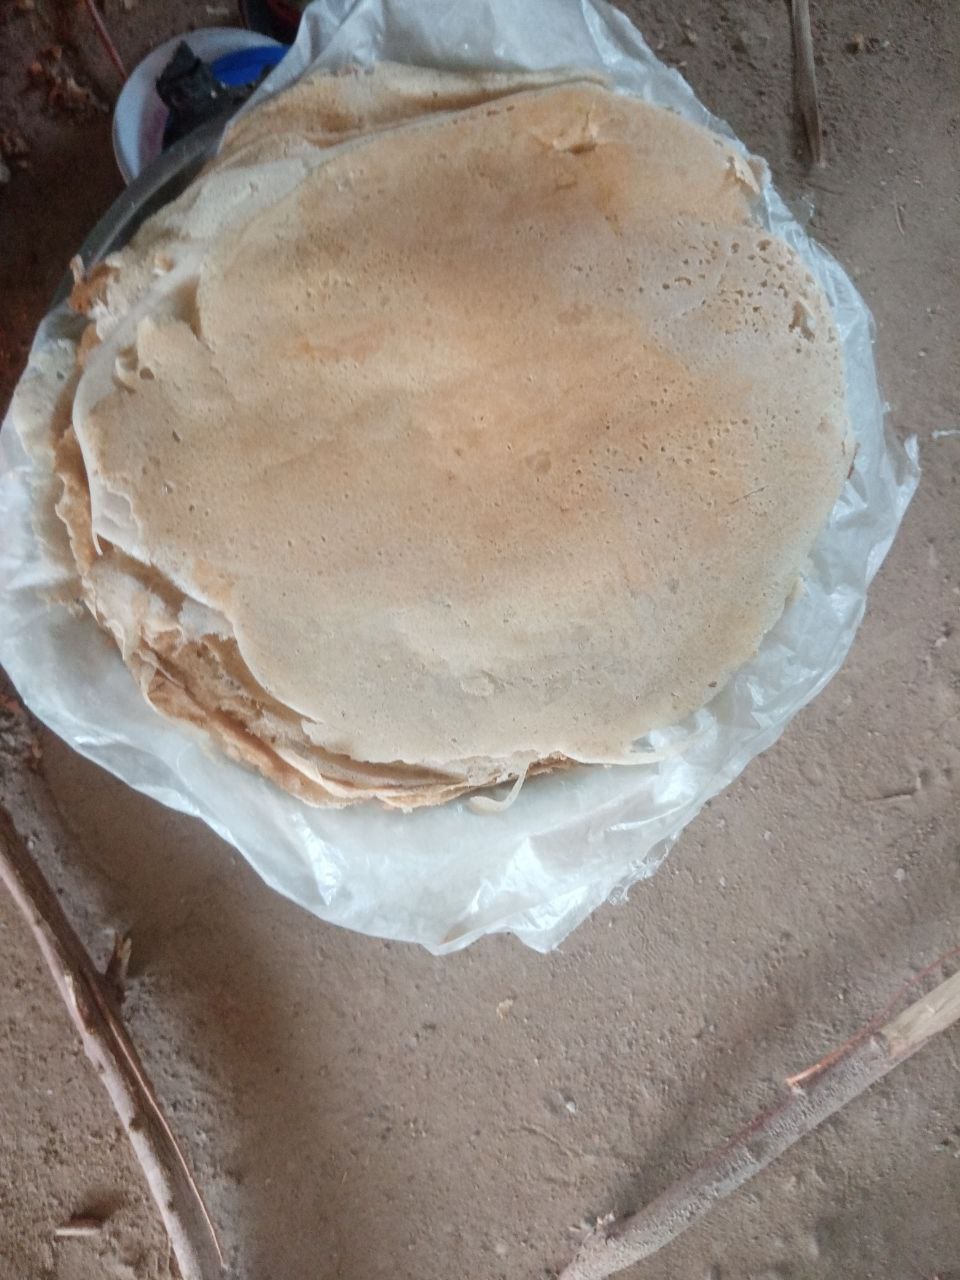
الوصف بالفصحى: رقائق (الكسرة) السودانية التقليدية بعد نضجها، حيث تظهر مرتبة فوق بعضها البعض (طرقات) وجاهزة للتقديم
الوصف بالعامية السودانية: طرقات كسرة بعد العواسة
التصنيف: Food & Drinks
التصنيف الفرعي: Local objects & cultural items